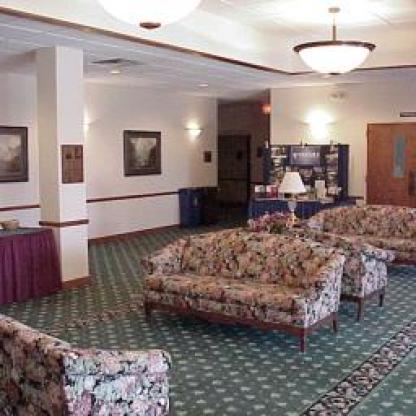
Scene: Indoor